Trade dollar (United States coin)

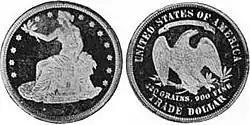
The experimental reverse design created by Anthony C. Paquet paired with a dateless obverse. Linderman approved the design, but did not implement it due to fears of Chinese disapproval of a new and unfamiliar design.

There were complaints that year from officials at all three of the mints concerning the quality of the coins produced. In the summer of 1874, coiner A. Loudon Snowden issued a formal complaint to Pollock about the quality of the strikings, most notably on the high points of the design; Barber began modifying the design later that year, reducing the relief. The modified dies began service in 1875. In the fall of that year, Linderman suggested that the reverse of the trade dollar should be altered in 1876 to commemorate the centennial of American independence; Pollock opposed the idea, noting that such a change would be difficult to carry out because Congressional approval would be necessary and that it might cause the coin to lose favor in East Asia. In May 1876, former assistant engraver Anthony C. Paquet created a reverse die after being hired by Linderman to improve the striking quality of the coins. Linderman approved of the new design, but it was ultimately rejected by Mint officials due to fears of Chinese disapproval.